Jean-Louis Colliot-Thélène

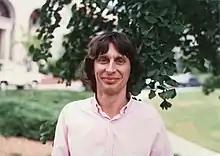
Jean-Louis Colliot-Thélène in Berkeley, 1989

Jean-Louis Colliot-Thélène (born 2 December 1947) is a French mathematician. He is a Directeur de Recherches at CNRS at the Université Paris-Saclay in Orsay.